Park Street, Kolkata

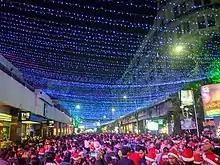
Christmas on Park Street

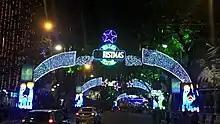
Christmas decorations, 2015

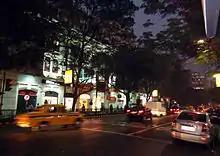
Night scene in Park Street

Park Street originates from Chowringhee Road (J L Nehru Road) and connects to Park Circus 7 point crossing in a south eastern direction. The portion of Park Street between Chowringhee Road and Mullick Bazar has been one of the city's attractions for years. Several important roads originate from/intersect at Park Street in the northward and southward directions, namely Russell Street, Middleton Row, Camac Street, Wood Street, Loudon Street and Rawdon Street towards the South and Free School Street, Rafi Ahmed Kidwai Road towards the North. Park Street also intersects AJC Bose Road at Mullick Bazar crossing and eventually goes to Park Circus from where other major roads such as Syed Amir Ali Avenue, Darga Road, Park Circus Connector starts and connects to important areas such as Ballygunge, EM Bypass and CIT Road.